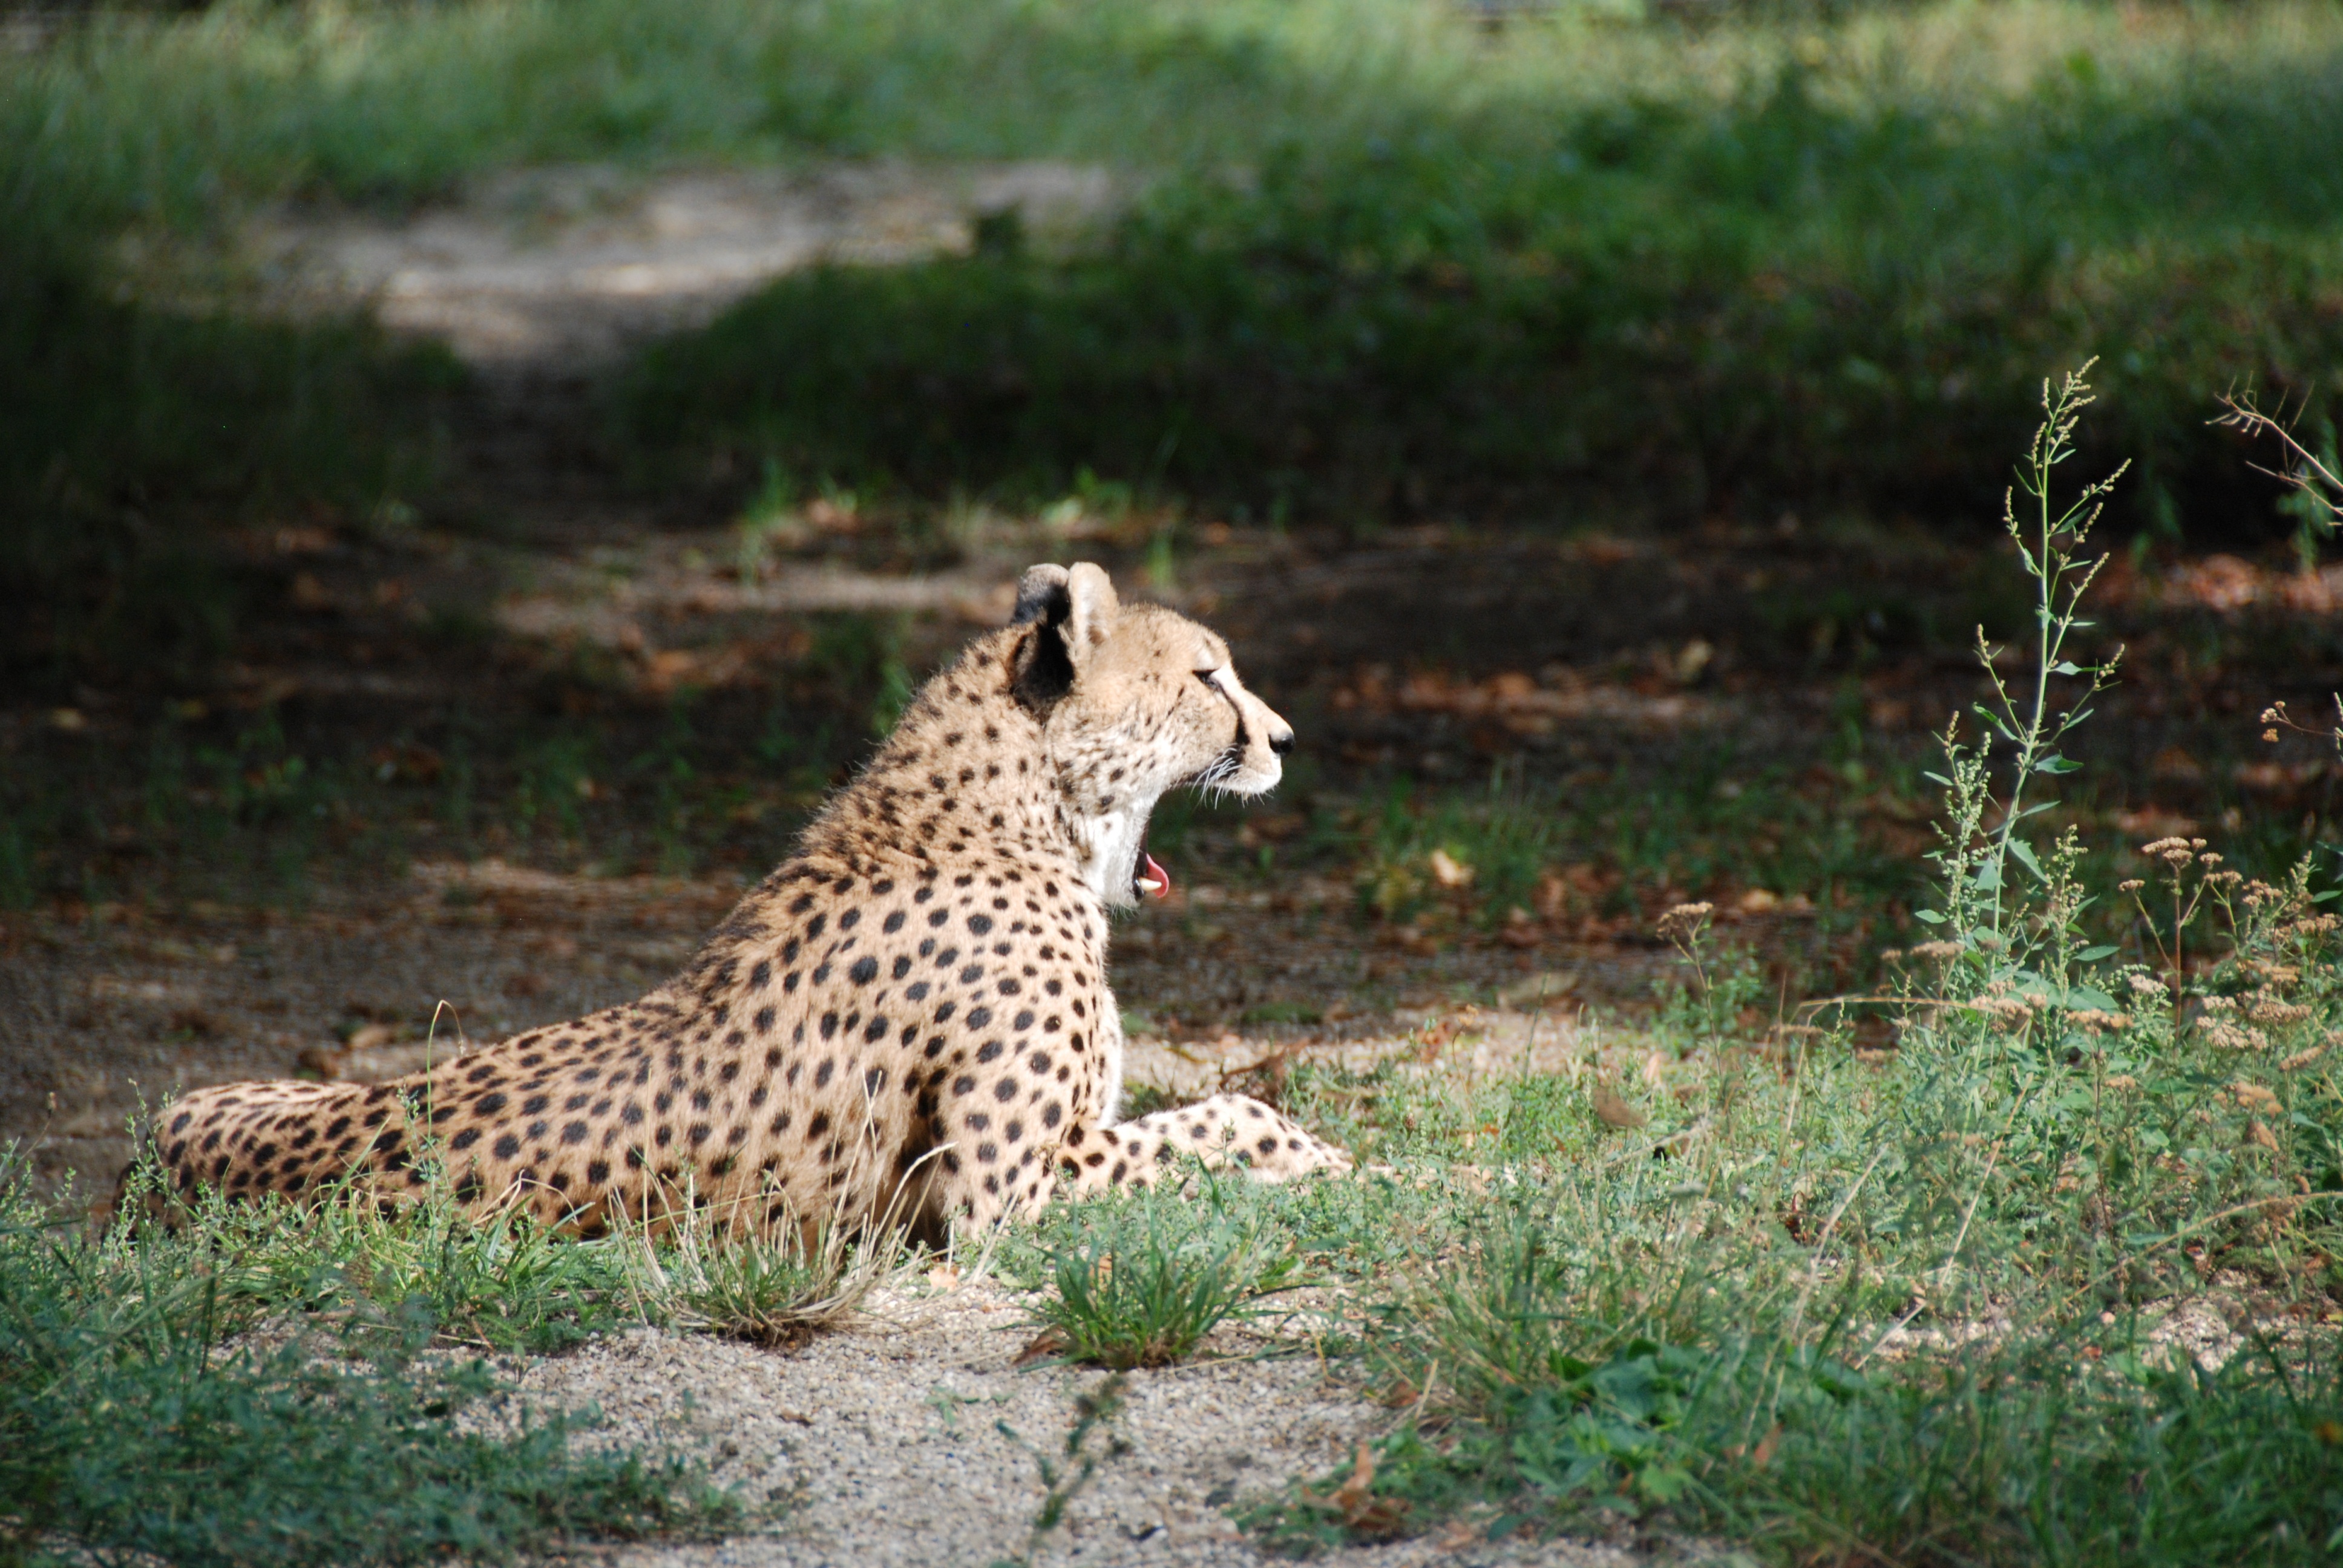
adventure, wildlife, zoo, mammal, fauna, savanna, cheetah, vertebrate, yawning, safari, small to medium sized cats, cat like mammal